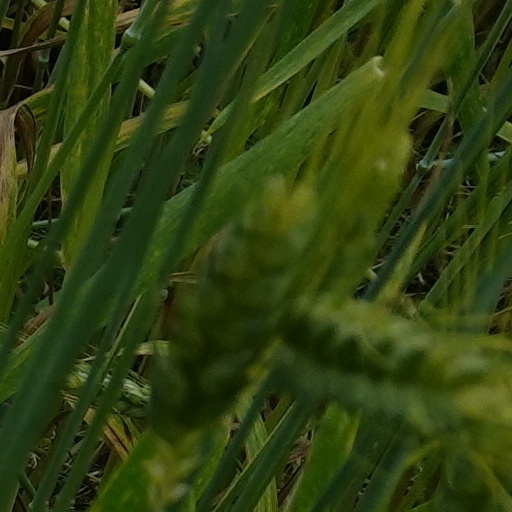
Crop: wheat